No Russian

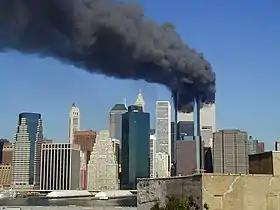
The airport setting for "No Russian" was inspired by air travel safety concerns following the September 11 attacks.

"No Russian" was envisioned early in the development of "Call of Duty: Modern Warfare 2". Members of the development company Infinity Ward initially wanted to make a level where the player would pilot a Lockheed AC-130 and kill zombies in Moscow. When the fantasy elements were scrapped, the development team shifted their focus to a level centered around a terrorist attack at a Moscow airport, which was influenced by air travel safety concerns following the September 11 attacks. Lead writer Jesse Stern believes people have an innate desire to experience mass shootings firsthand, and says that this belief inspired the idea of having the player control a terrorist. Stern cited documentaries about the 2008 Mumbai attacks and the Columbine High School massacre as evidence, and said: "These are human beings who perpetrate these acts, so you don't really want to turn a blind eye to it. You want to take it apart and figure out how that happened and what, if anything, can be done to prevent it. Ultimately, our intention was to put you as close as possible to atrocity."